Helmet

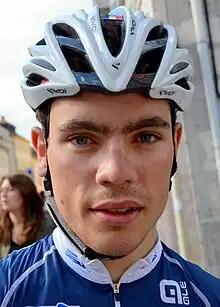
The French cyclist Jérémy Leveau wearing a bicycle helmet

Some British gamekeepers during the 18th and 19th centuries wore helmets made of straw bound together with cut bramble. Europeans in the tropics often wore the pith helmet, developed in the mid-19th century and made of pith or cork.